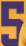
Number: 5